Cambridge North railway station

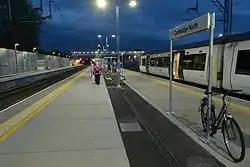
Cambridge North railway station platforms in May 2017

The original design for the station was submitted by Atkins; this was revised by Network Rail when it became the principal contractor. Network Rail updated the car park's design to maximise its potential as a park and ride facility.